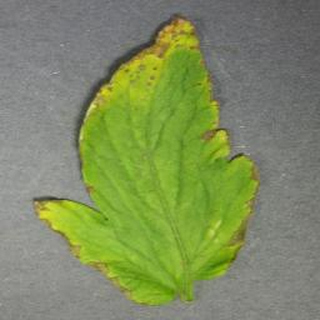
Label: tomato_bacterial_spot